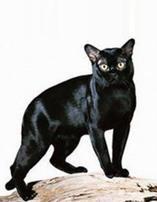
Bombay